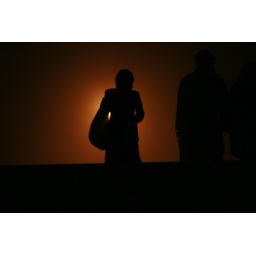
Venice, woman with bag backlit by street lamp